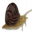
Label: snail